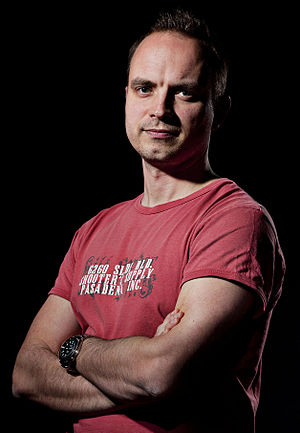
Ronnie Fridthjof
Billede af Ronnie Fridthjof
Ronnie Fridthjof er en dansk manuskriptforfatter og filmproducer, der bl.a. har skrevet og produceret den historiske film I Krig & Kærlighed der vandt prisen for Bedste Nordiske Film samt Publikumsprisen på Santa Barbara International Film Festival i 2019. Derudover har han produceret dokumentarfilmen Armadillo i 2010 der vandt ved Cannes Film Festival 2010. Han er også kendt for at have produceret komedierne Blå Mænd, Julefrokosten, Alle for én og opfølgerne Alle for to og Alle for tre. Disse komedier er de mest sete film på dansk TV siden 2008. Han har produceret tv-serien Heartless der blev udtaget til Berlin Film Festival og som blev købt af Netflix og HBO.